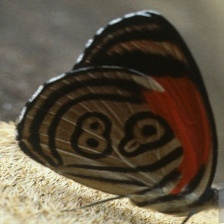
Species: AN 88